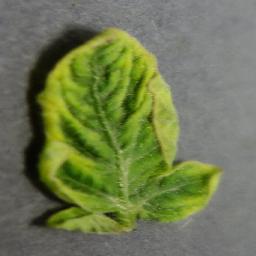
Label: Tomato___Tomato_Yellow_Leaf_Curl_Virus